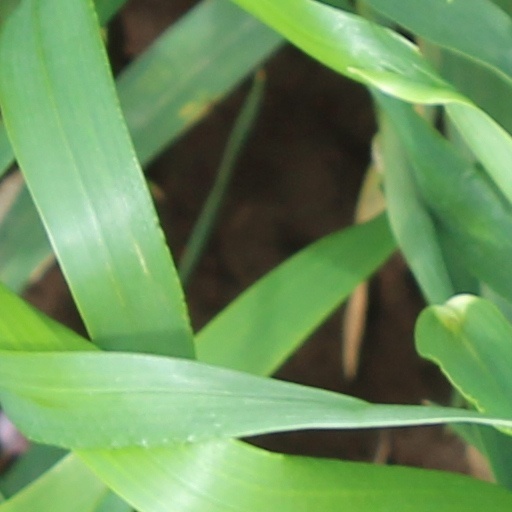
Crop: wheat